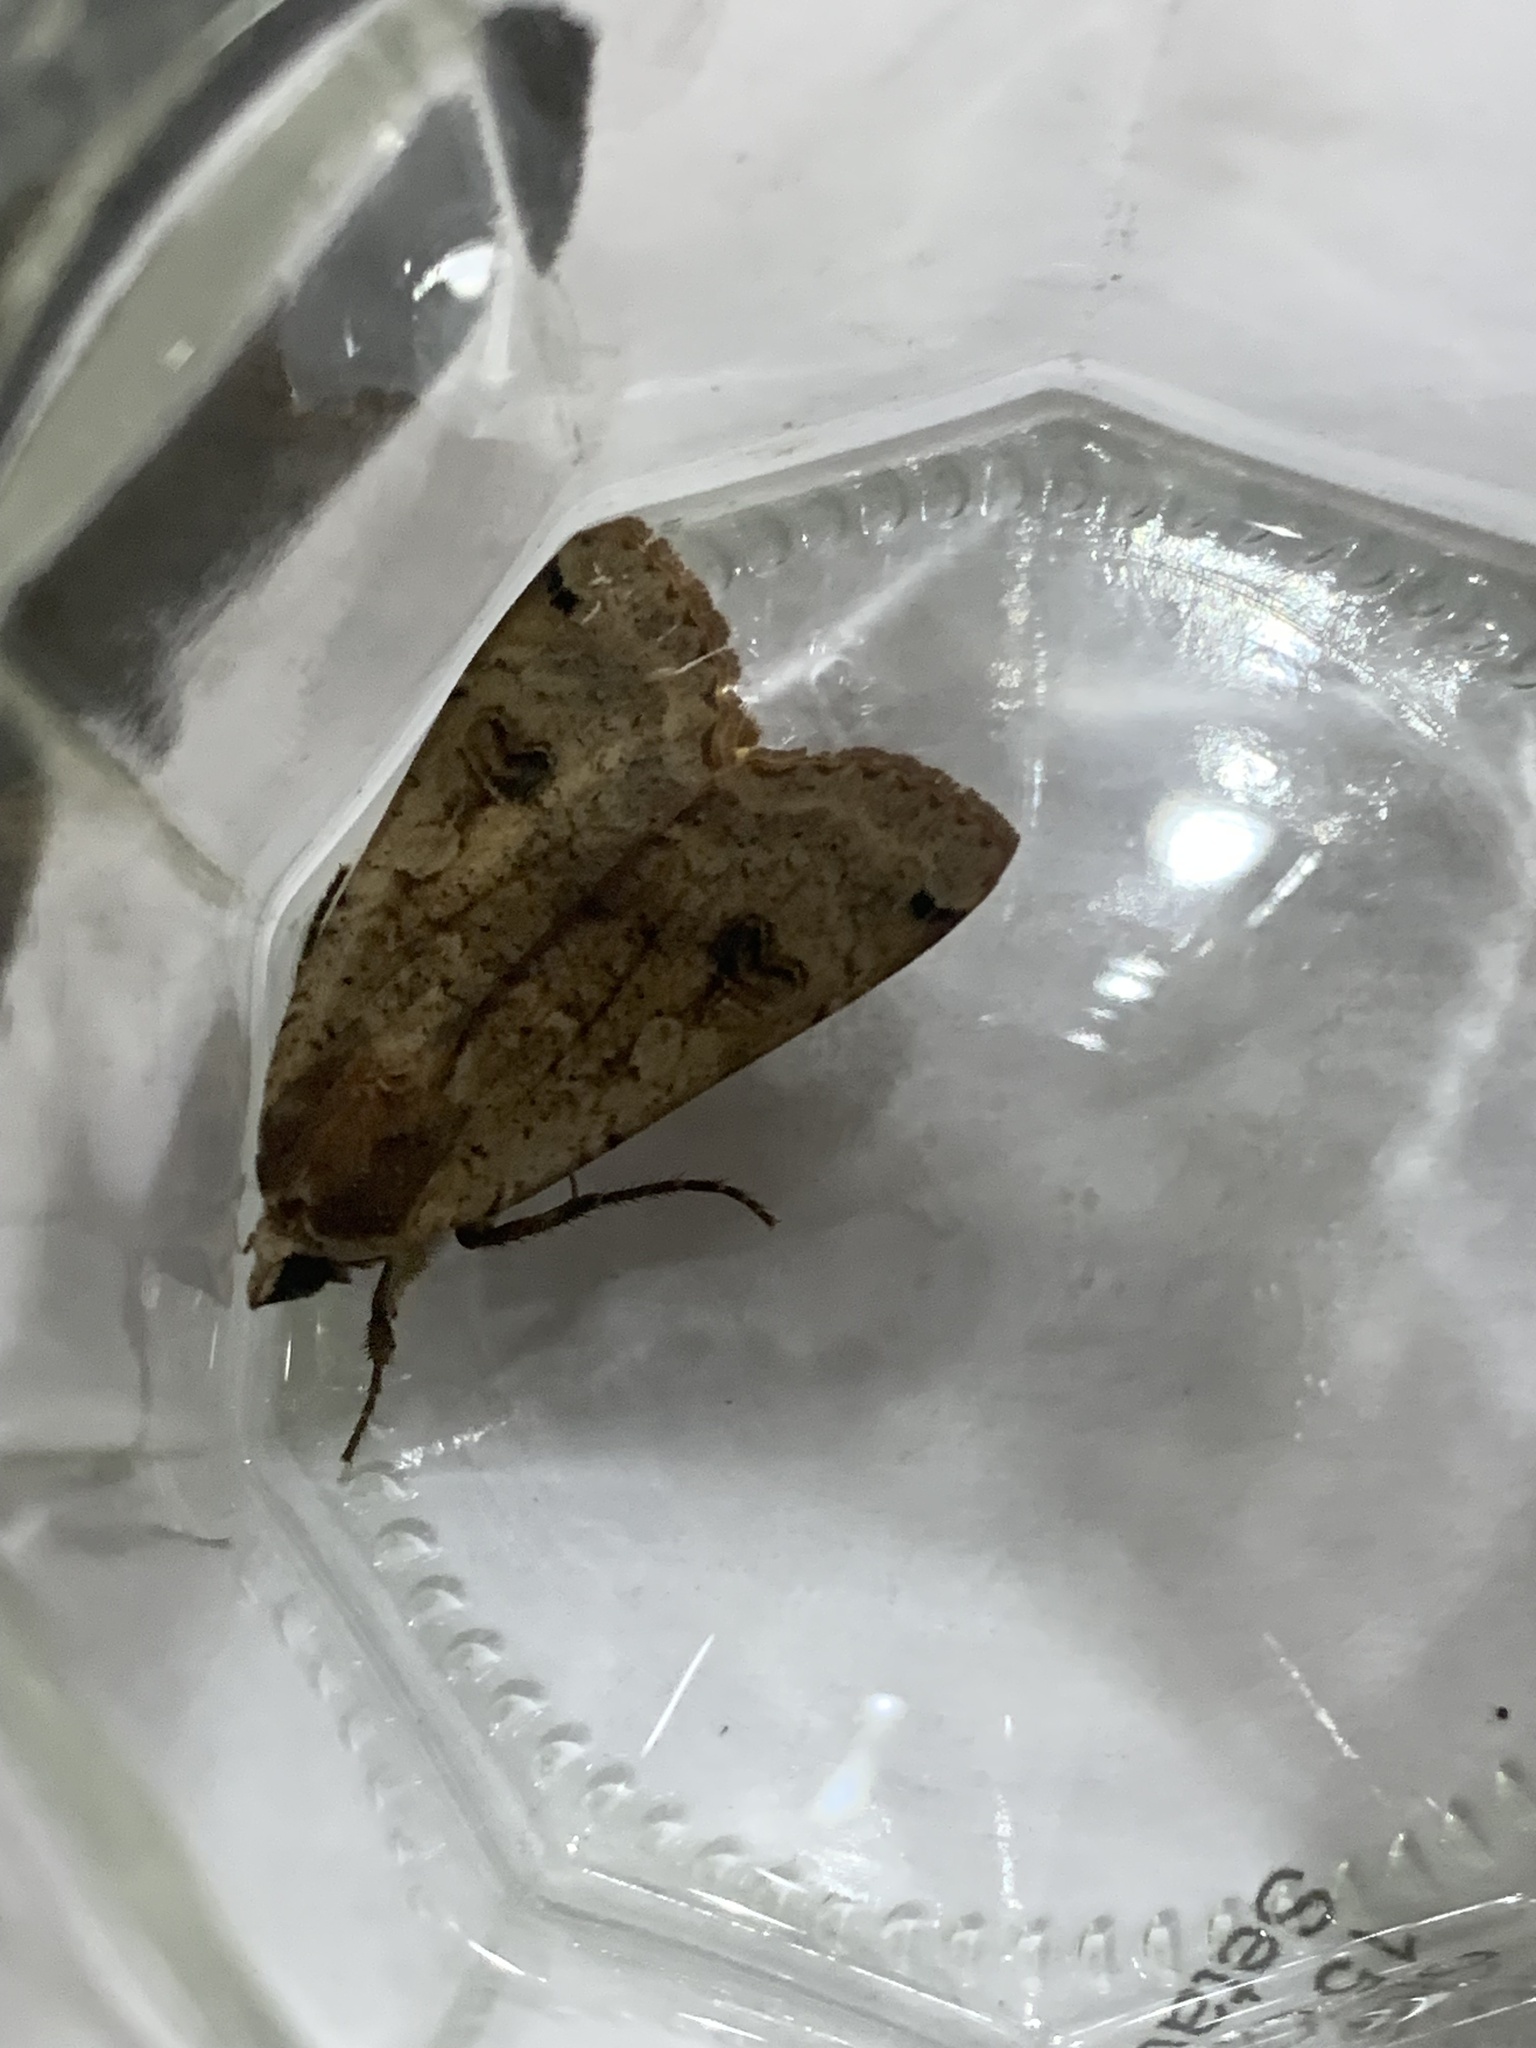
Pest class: cutworms